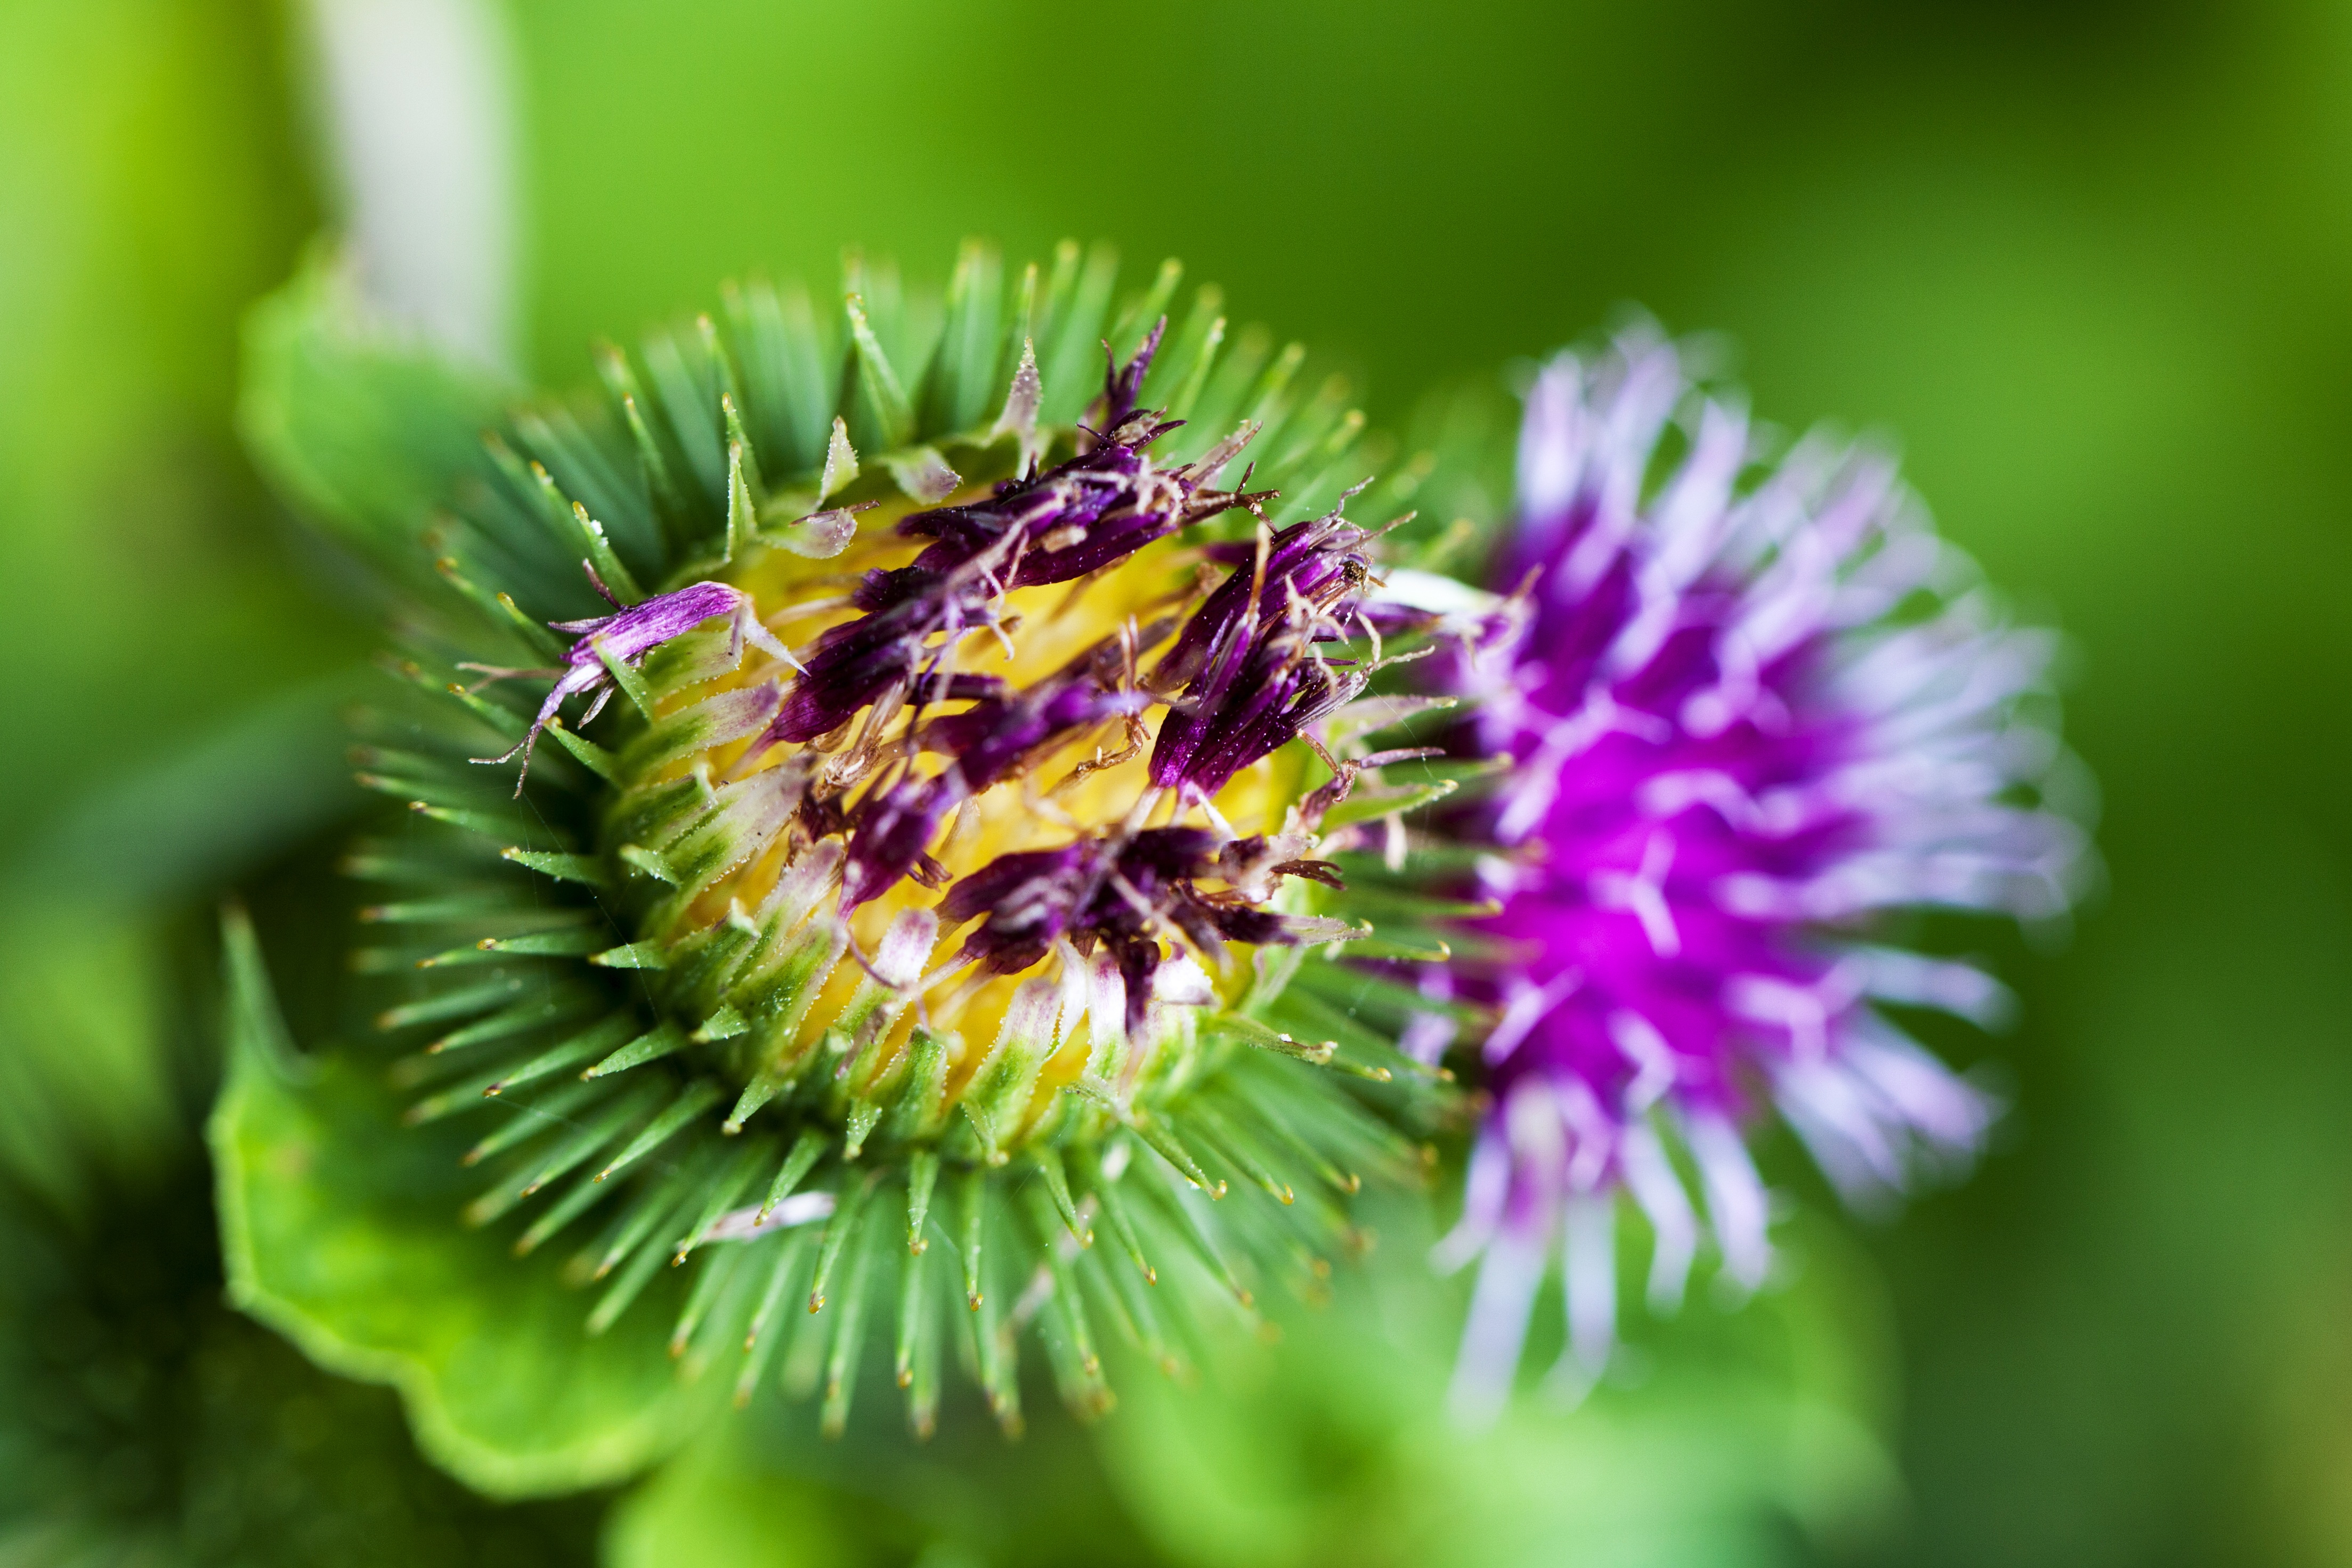
nature, plant, photography, flower, purple, petal, green, produce, insect, botany, flora, wildflower, close up, thorns, thistle, nectar, macro photography, flowering plant, daisy family, land plant